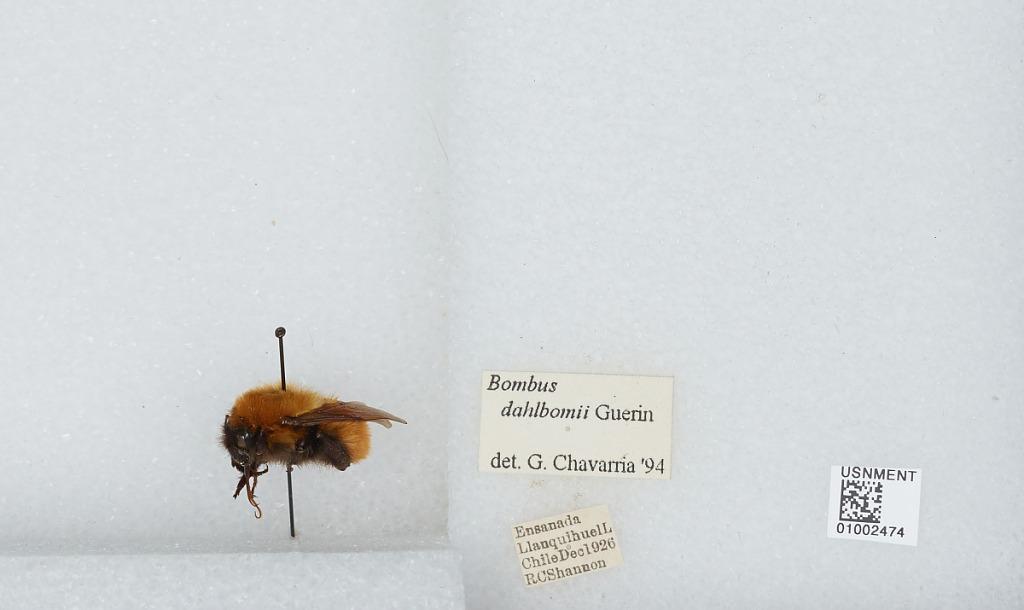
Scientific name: Bombus (Fervidobombus) dahlbomii Guérin
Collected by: R. Shannon
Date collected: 1926-12-1
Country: Chile
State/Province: Los Lagos
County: Llanquihue
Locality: Ensanada
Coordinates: -41.2072, -72.5386
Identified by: Chavarria, G.